Polish cavalry

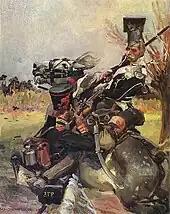
Uhlan fighting a foot soldier

One of the finest examples of usage of the early Polish cavalry was the Battle of Grunwald of 1410. During the battle, the Polish armoured cavalry was used to break through the Teutonic lines. In addition, the Polish forces were helped by Lithuanian light cavalry of Eastern origins and by Tartar skirmishers, who used mostly hit-and-run tactics. During the battle, after initial clashes of the light cavalry, the Teutonic Order split its forces, which were then defeated by an armoured cavalry charge.